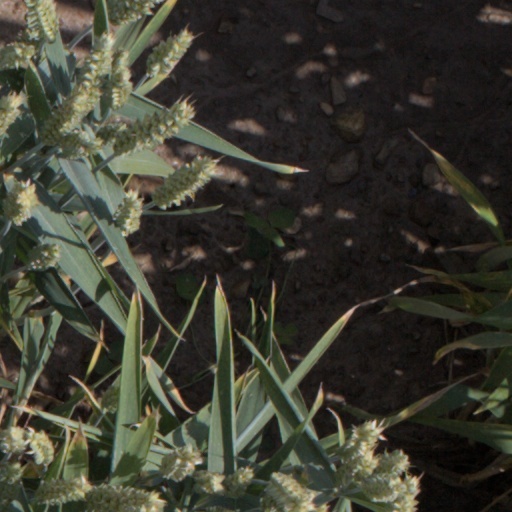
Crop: wheat